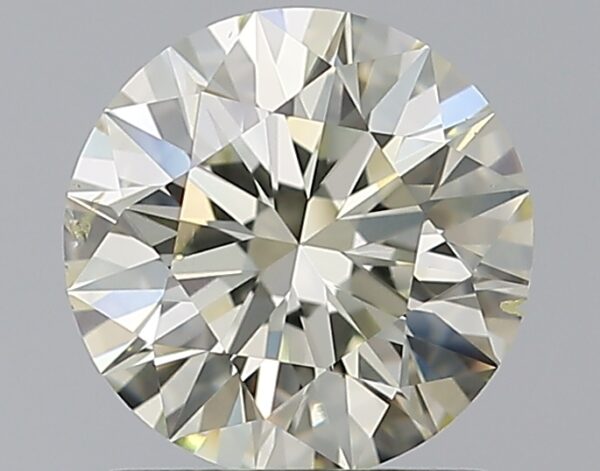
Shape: round
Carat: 1.01
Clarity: SI2
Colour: N
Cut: EX
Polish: EX
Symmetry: EX
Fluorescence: N
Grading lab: GIA
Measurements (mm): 6.44 x 6.48 x 4.02